Hamish Bennett (director)

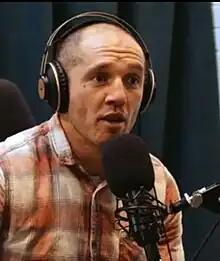
Hamish Bennett in 2019

Hamish Bennett is a New Zealand filmmaker born in 1978. He is best known for writing and directing the critically acclaimed film "Bellbird" (2019). His second film "Uproar" was released in 2023.